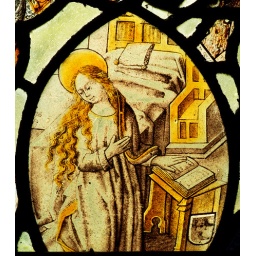
Virgin annunciate at prie-dieu in white with yellow stain. Netherlandish, 16thC. A lovely piece.